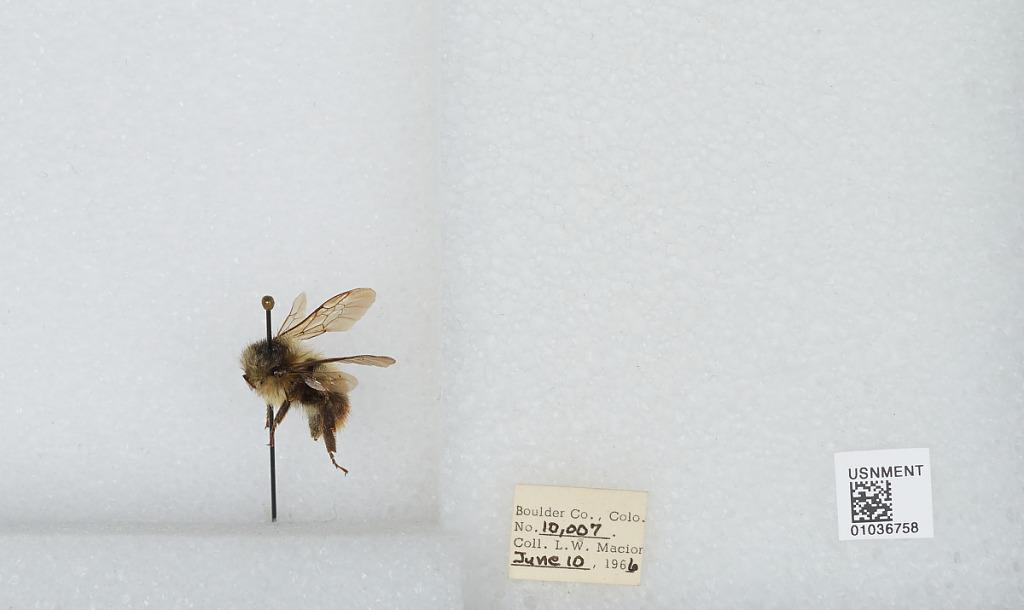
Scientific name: Bombus (Pyrobombus) mixtus Cresson
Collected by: L. Macior
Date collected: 1966-6-10
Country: United States
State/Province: Colorado
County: Boulder
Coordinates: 40.0017, -105.308